Rowe House (Wayland, New York)

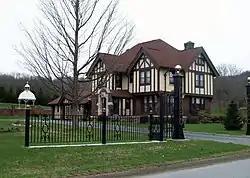
Rowe House, April 2011

Rowe House is a historic home located at Wayland in Steuben County, New York, United States. It is a large three-by-seven-bay Tudor Revival– style residential building with an attached 1-story, three-bay garage wing at the rear. It was designed in 1926 by noted Rochester architect J. Foster Warner.